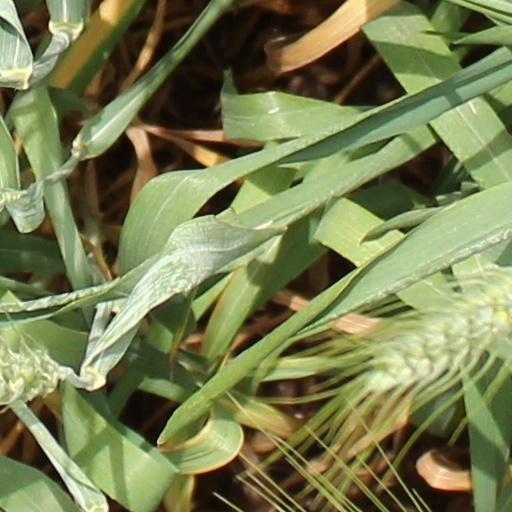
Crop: wheat